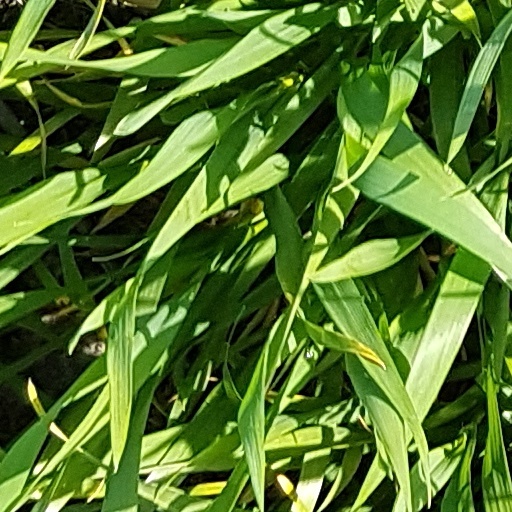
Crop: wheat